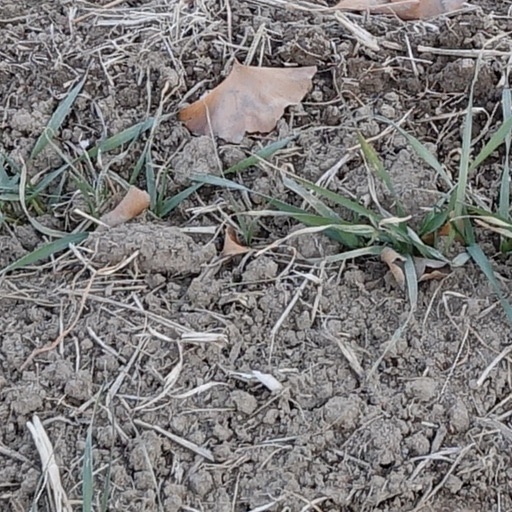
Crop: wheat